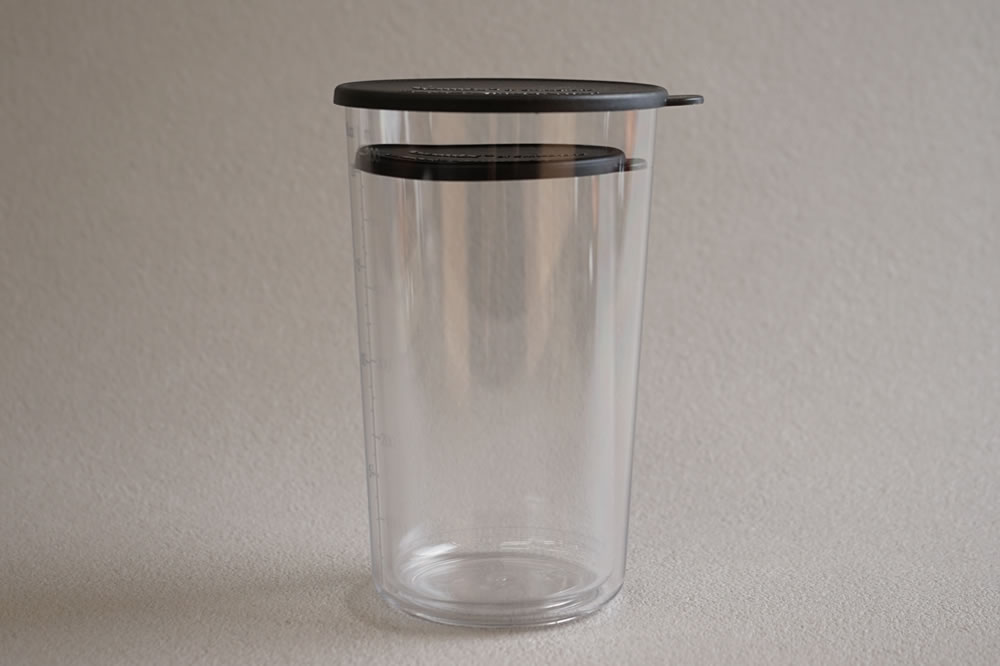
Waste category: glass